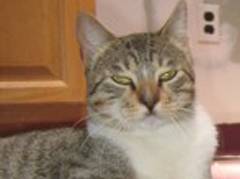
Label: cat